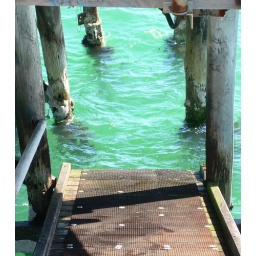
The greeny blue water under the Henley Beach jetty in Adelaide, South Australia.